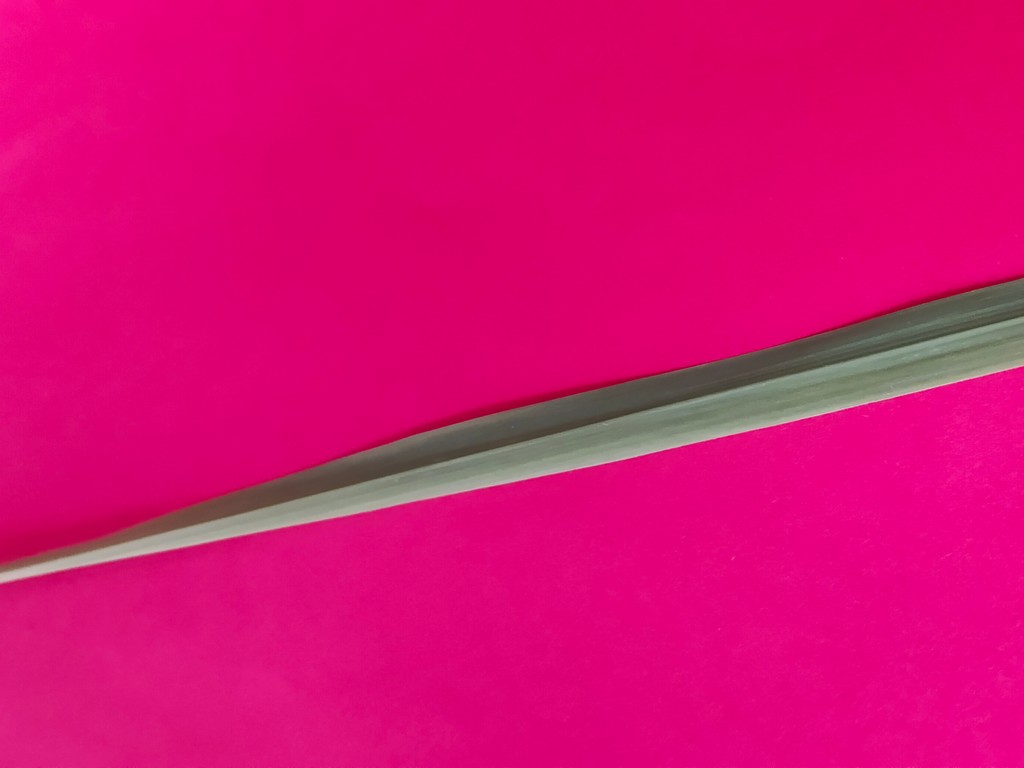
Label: Healthy